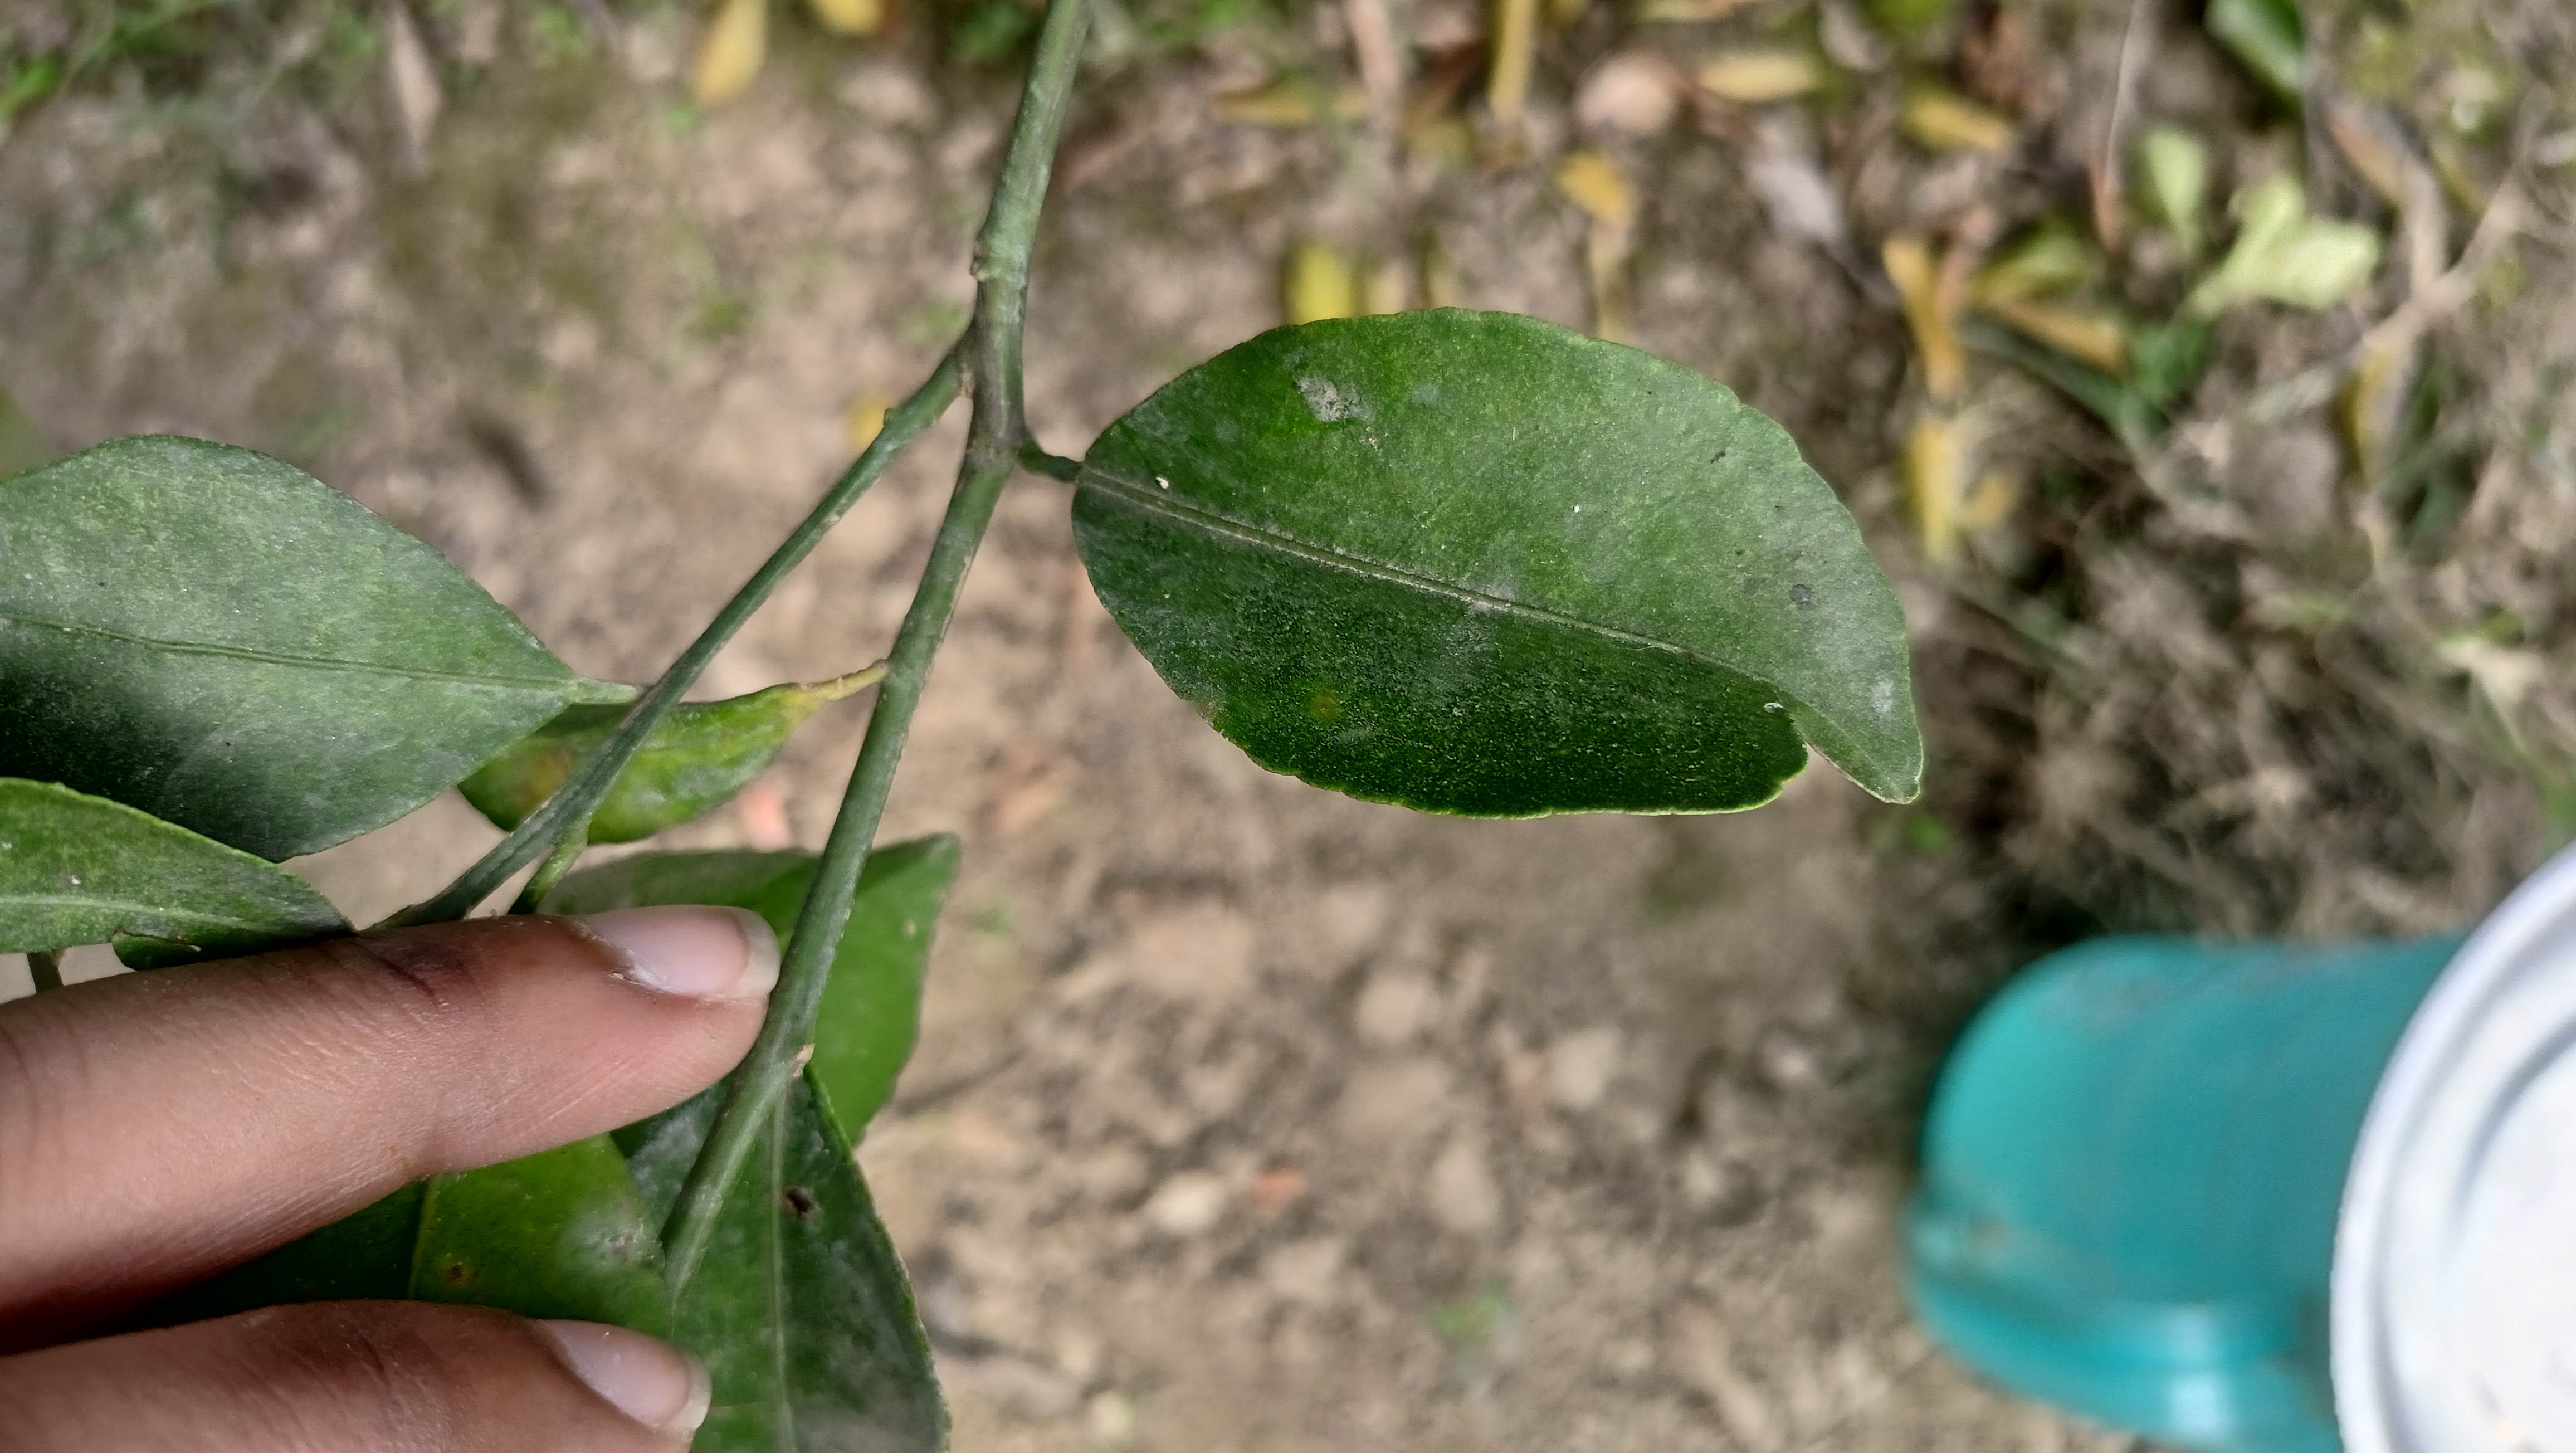
Mandarin leaf variety: China Mishti